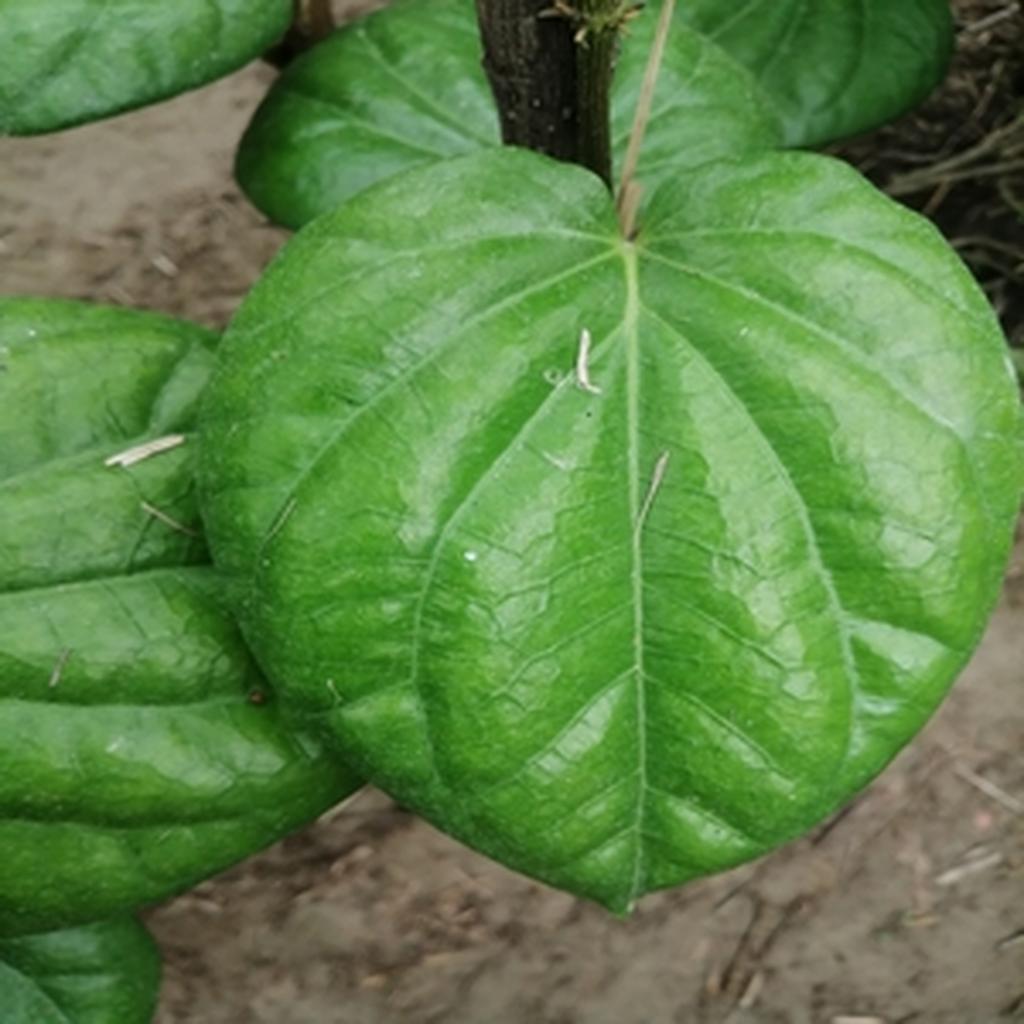
Label: Healthy_Leaf